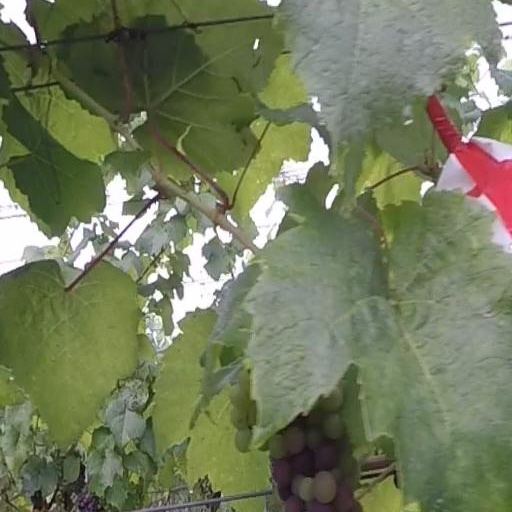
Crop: grape